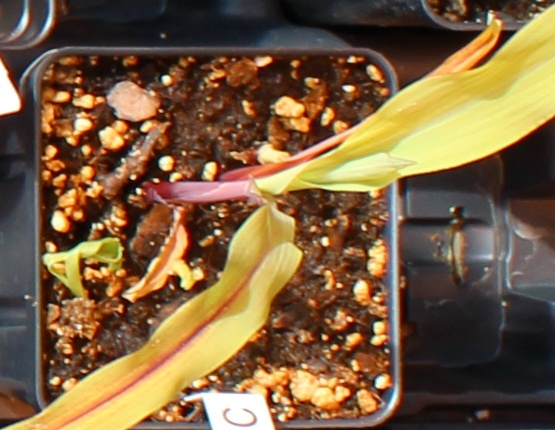
Label: Corn